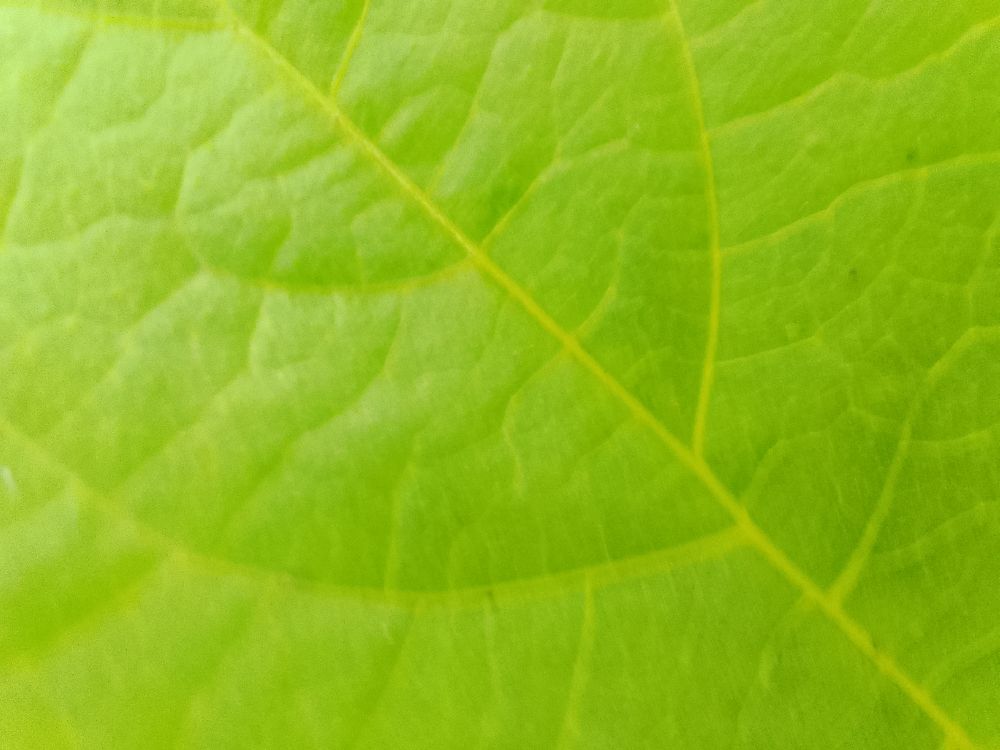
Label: healthy